Stem succulent

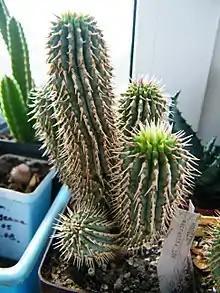
Hoodia macrantha

Stem succulents are fleshy succulent columnar shaped plants which conduct photosynthesis mainly through their stems rather than their leaves. These plants are defined by their succulent stems and have evolved to have similar forms by convergent evolution to occupy similar niches.